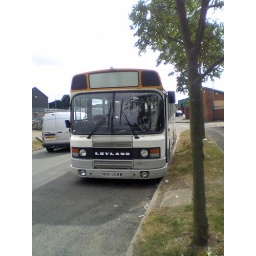
Former Manchester Airport 3 door Leyland National Mk2 parked in a back road near Reliance Bus Works.